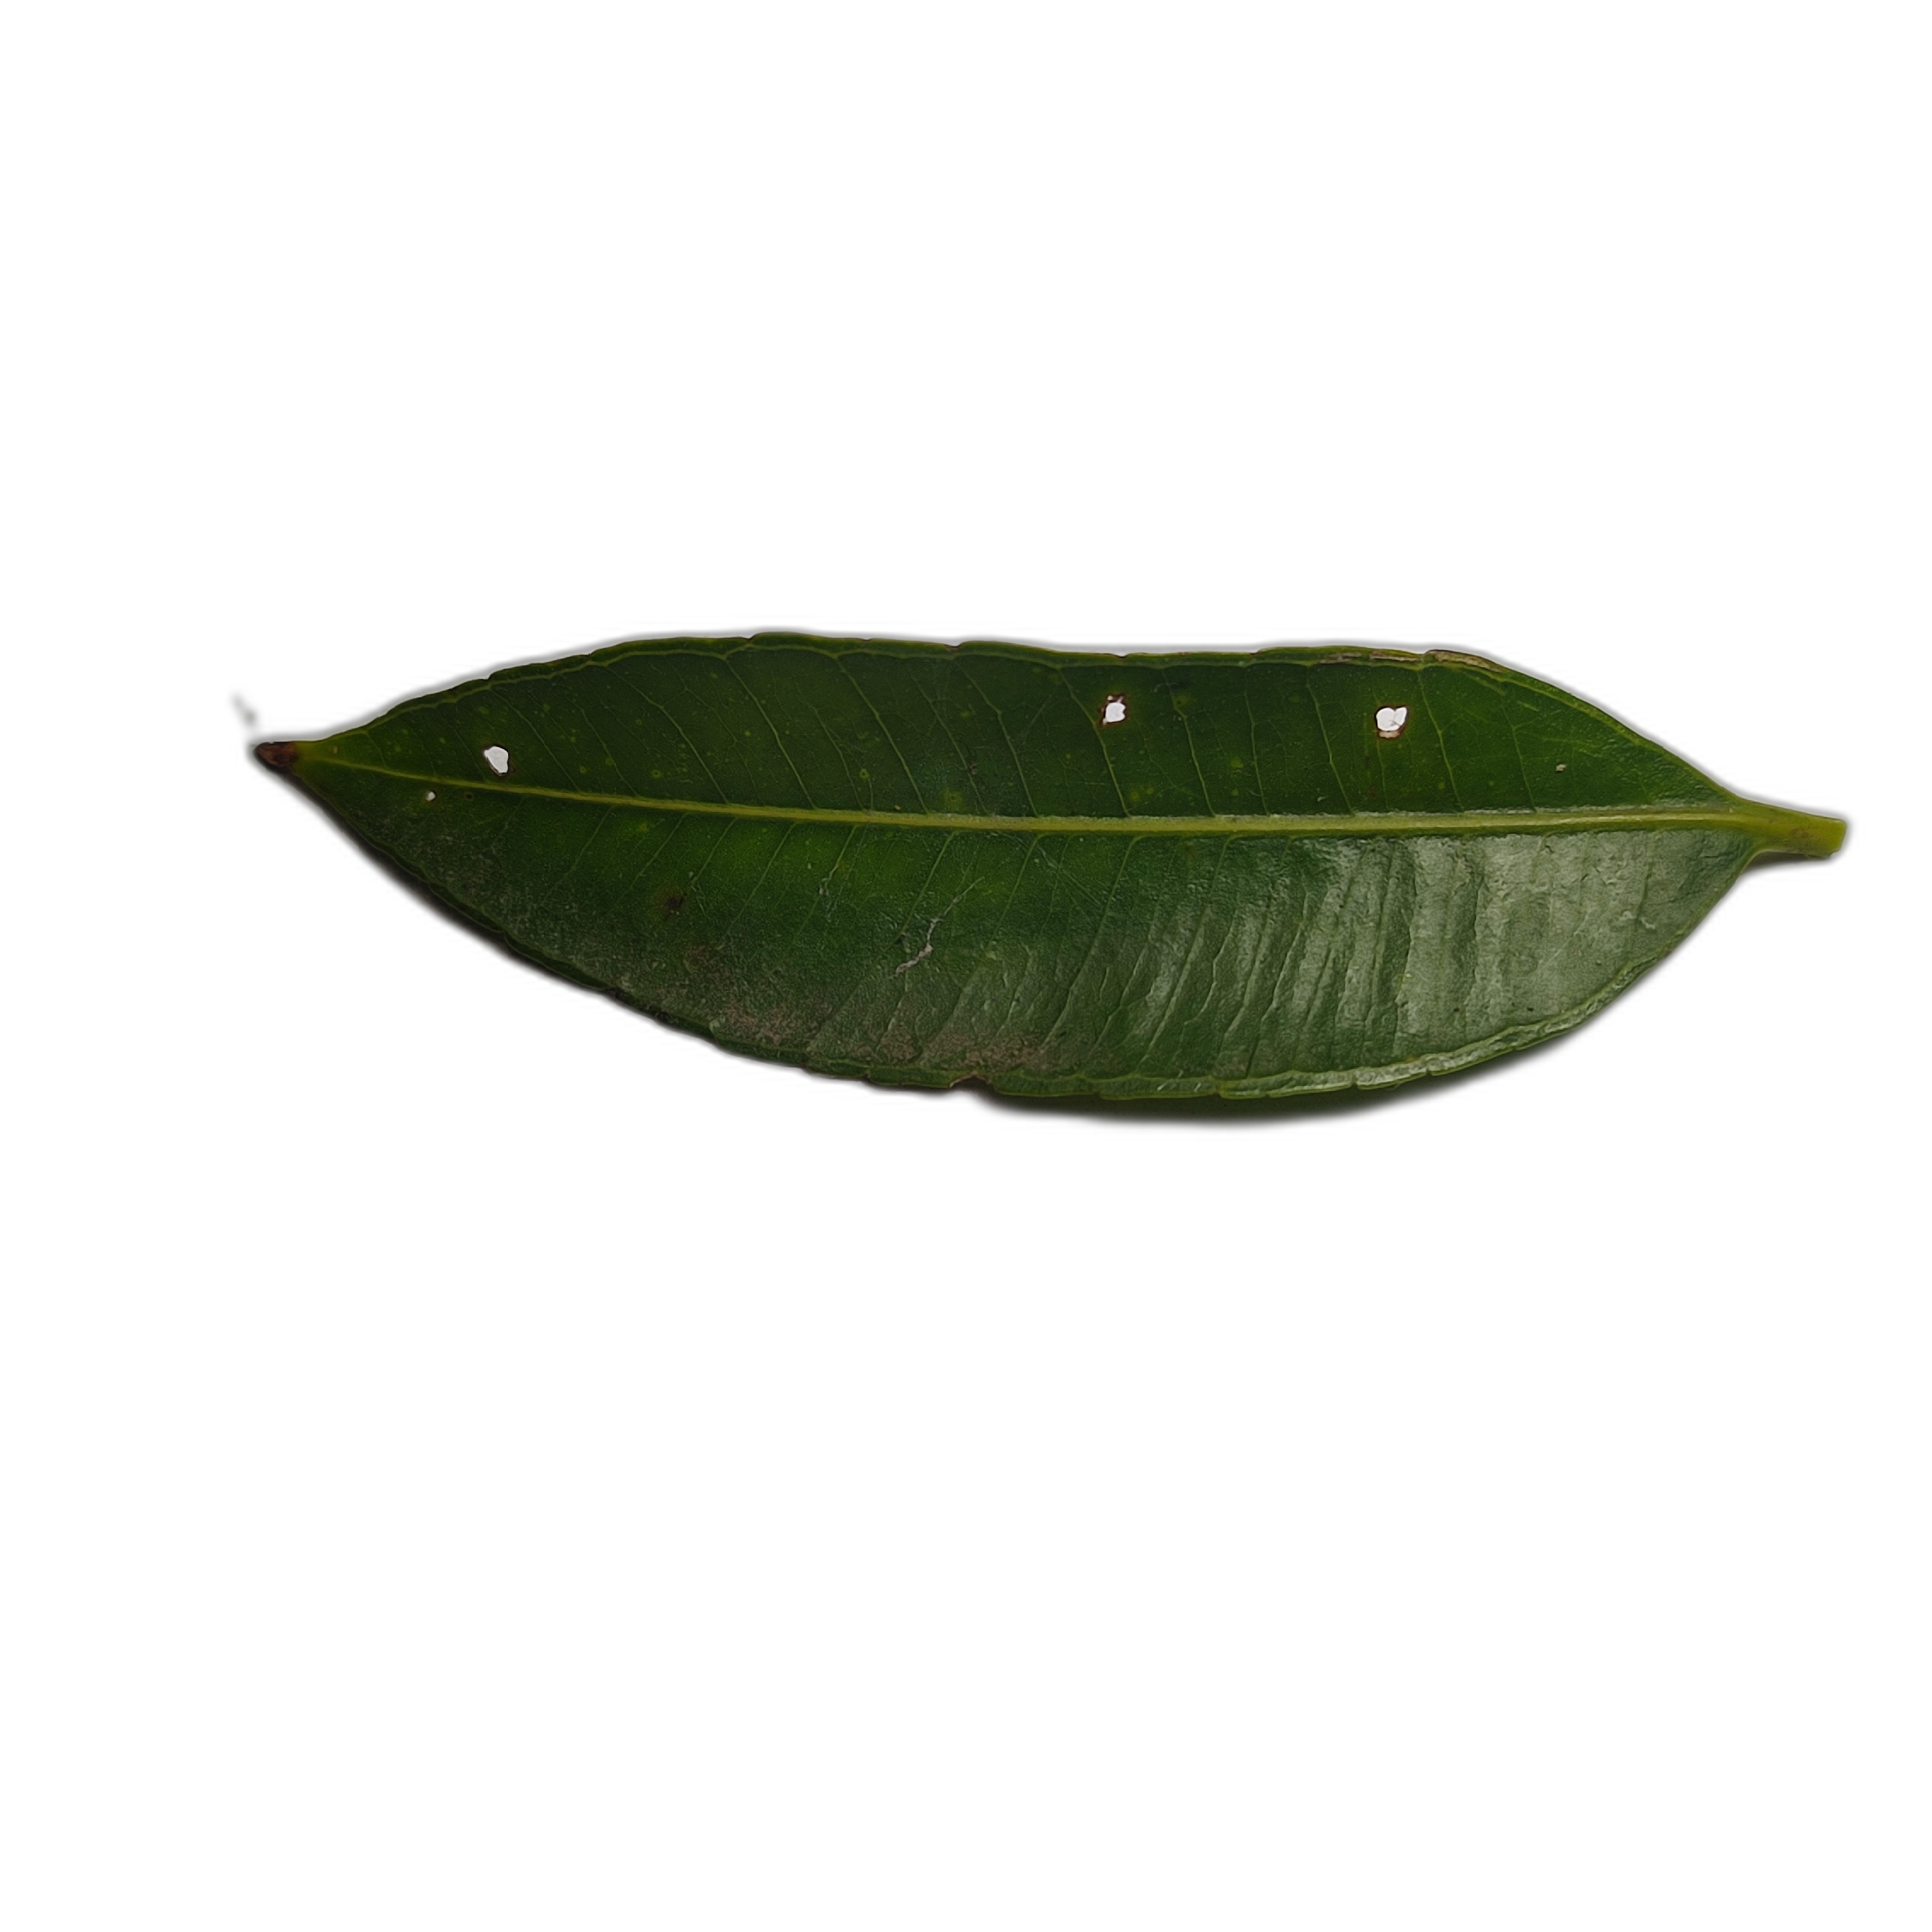
Label: healthy